Vasile Groapă

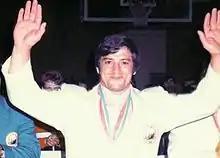
Groapă at the 1984 Olympics

Vasile Groapă (born 23 March 1955) is a retired Romanian heavyweight weightlifter. He competed at the 1980 and 1984 Olympics and won a silver medal in 1984. He retired in 1987 after an injury sustained while training.